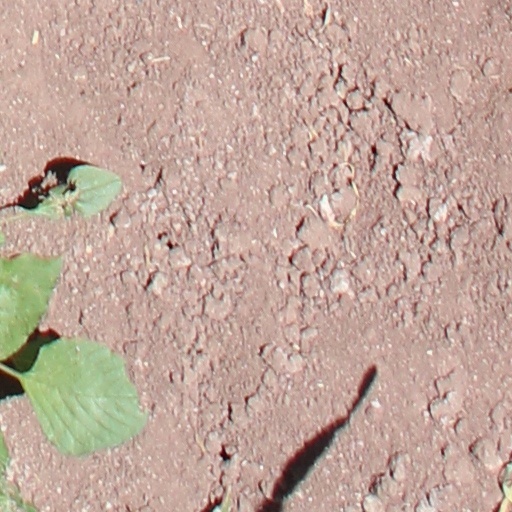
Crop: wheat